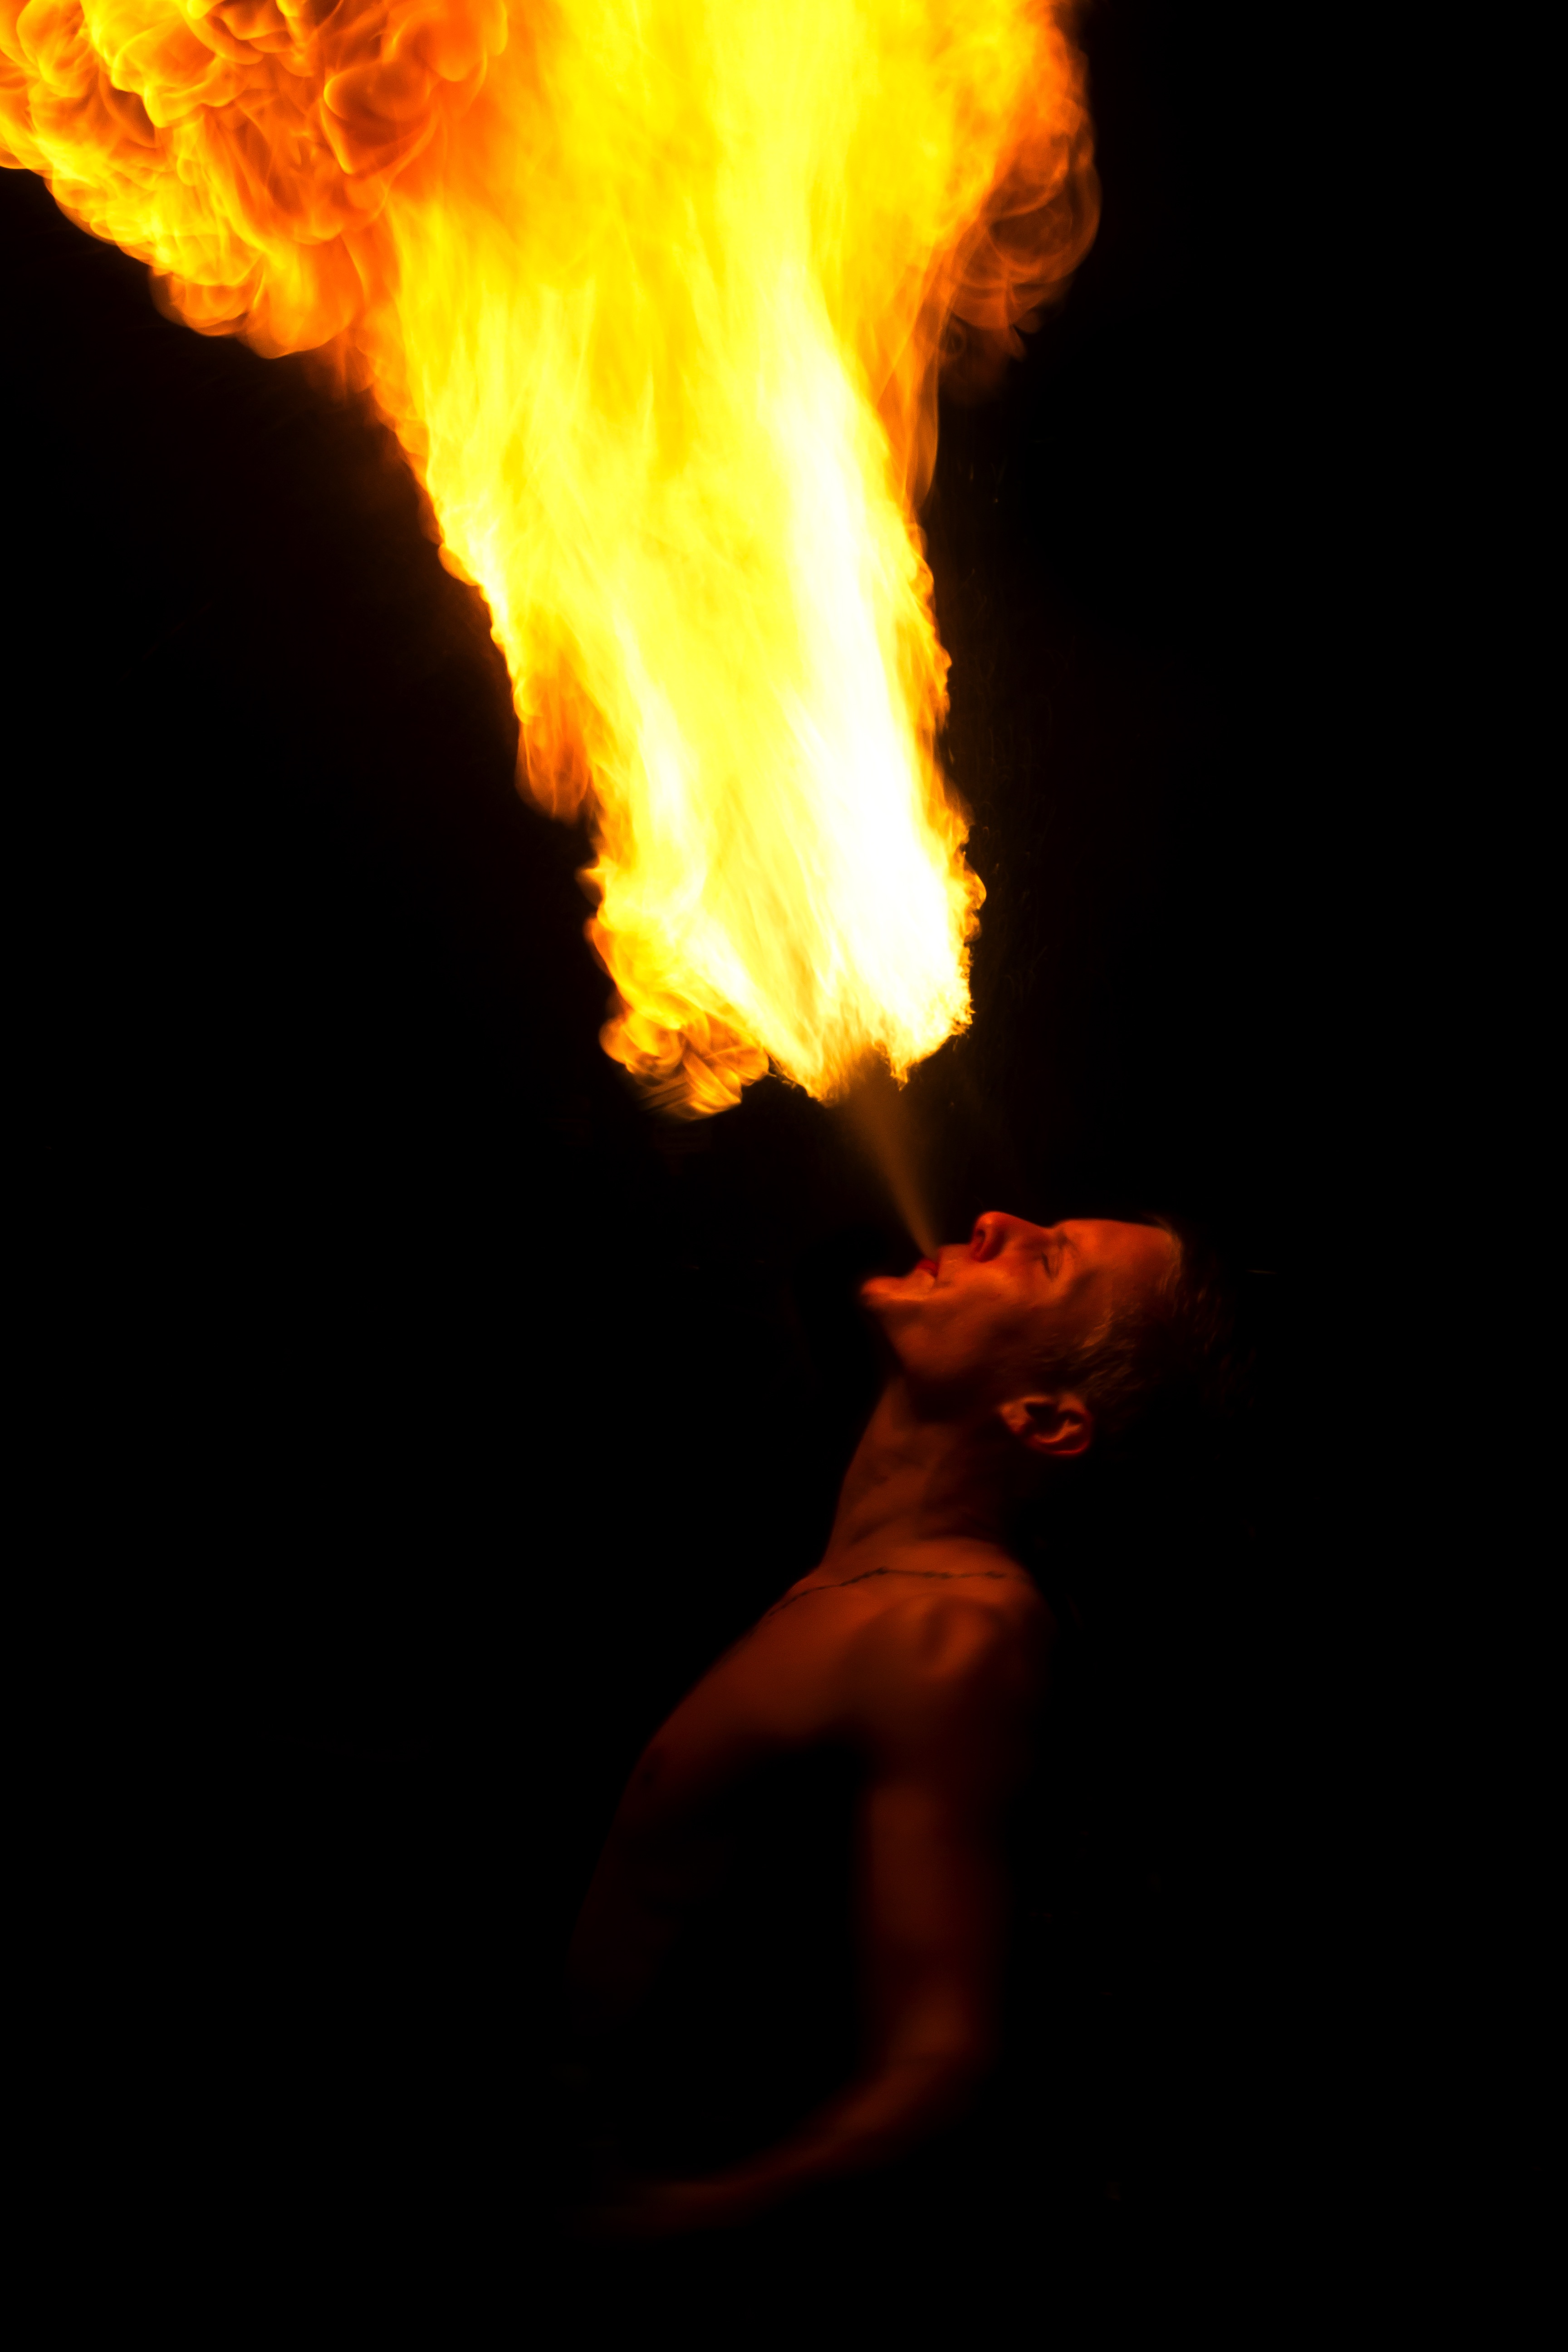
man, person, flame, fire, human, darkness, bonfire, burn, torch, hot, danger, breath, dragon, breathing, dangerous, geological phenomenon